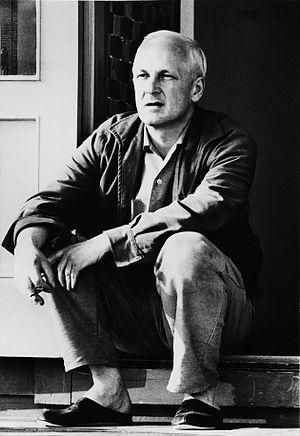
Kaj Gabriel Franck est l'une des principales personnalités du design et de l'art entre 1940 et 1980 en Finlande.